Madinat al-Zahra

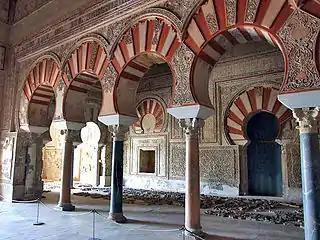
Reception hall of Abd ar-Rahman III

Madinat al-Zahra or Medina Azahara was a fortified palace-city on the western outskirts of Córdoba in present-day Spain. Its remains are a major archaeological site today. The city was built in the 10th century by Abd ar-Rahman III (912–961), a member of the Umayyad dynasty and the first caliph of Al-Andalus. It served as the capital of the Caliphate of Córdoba and its center of government.